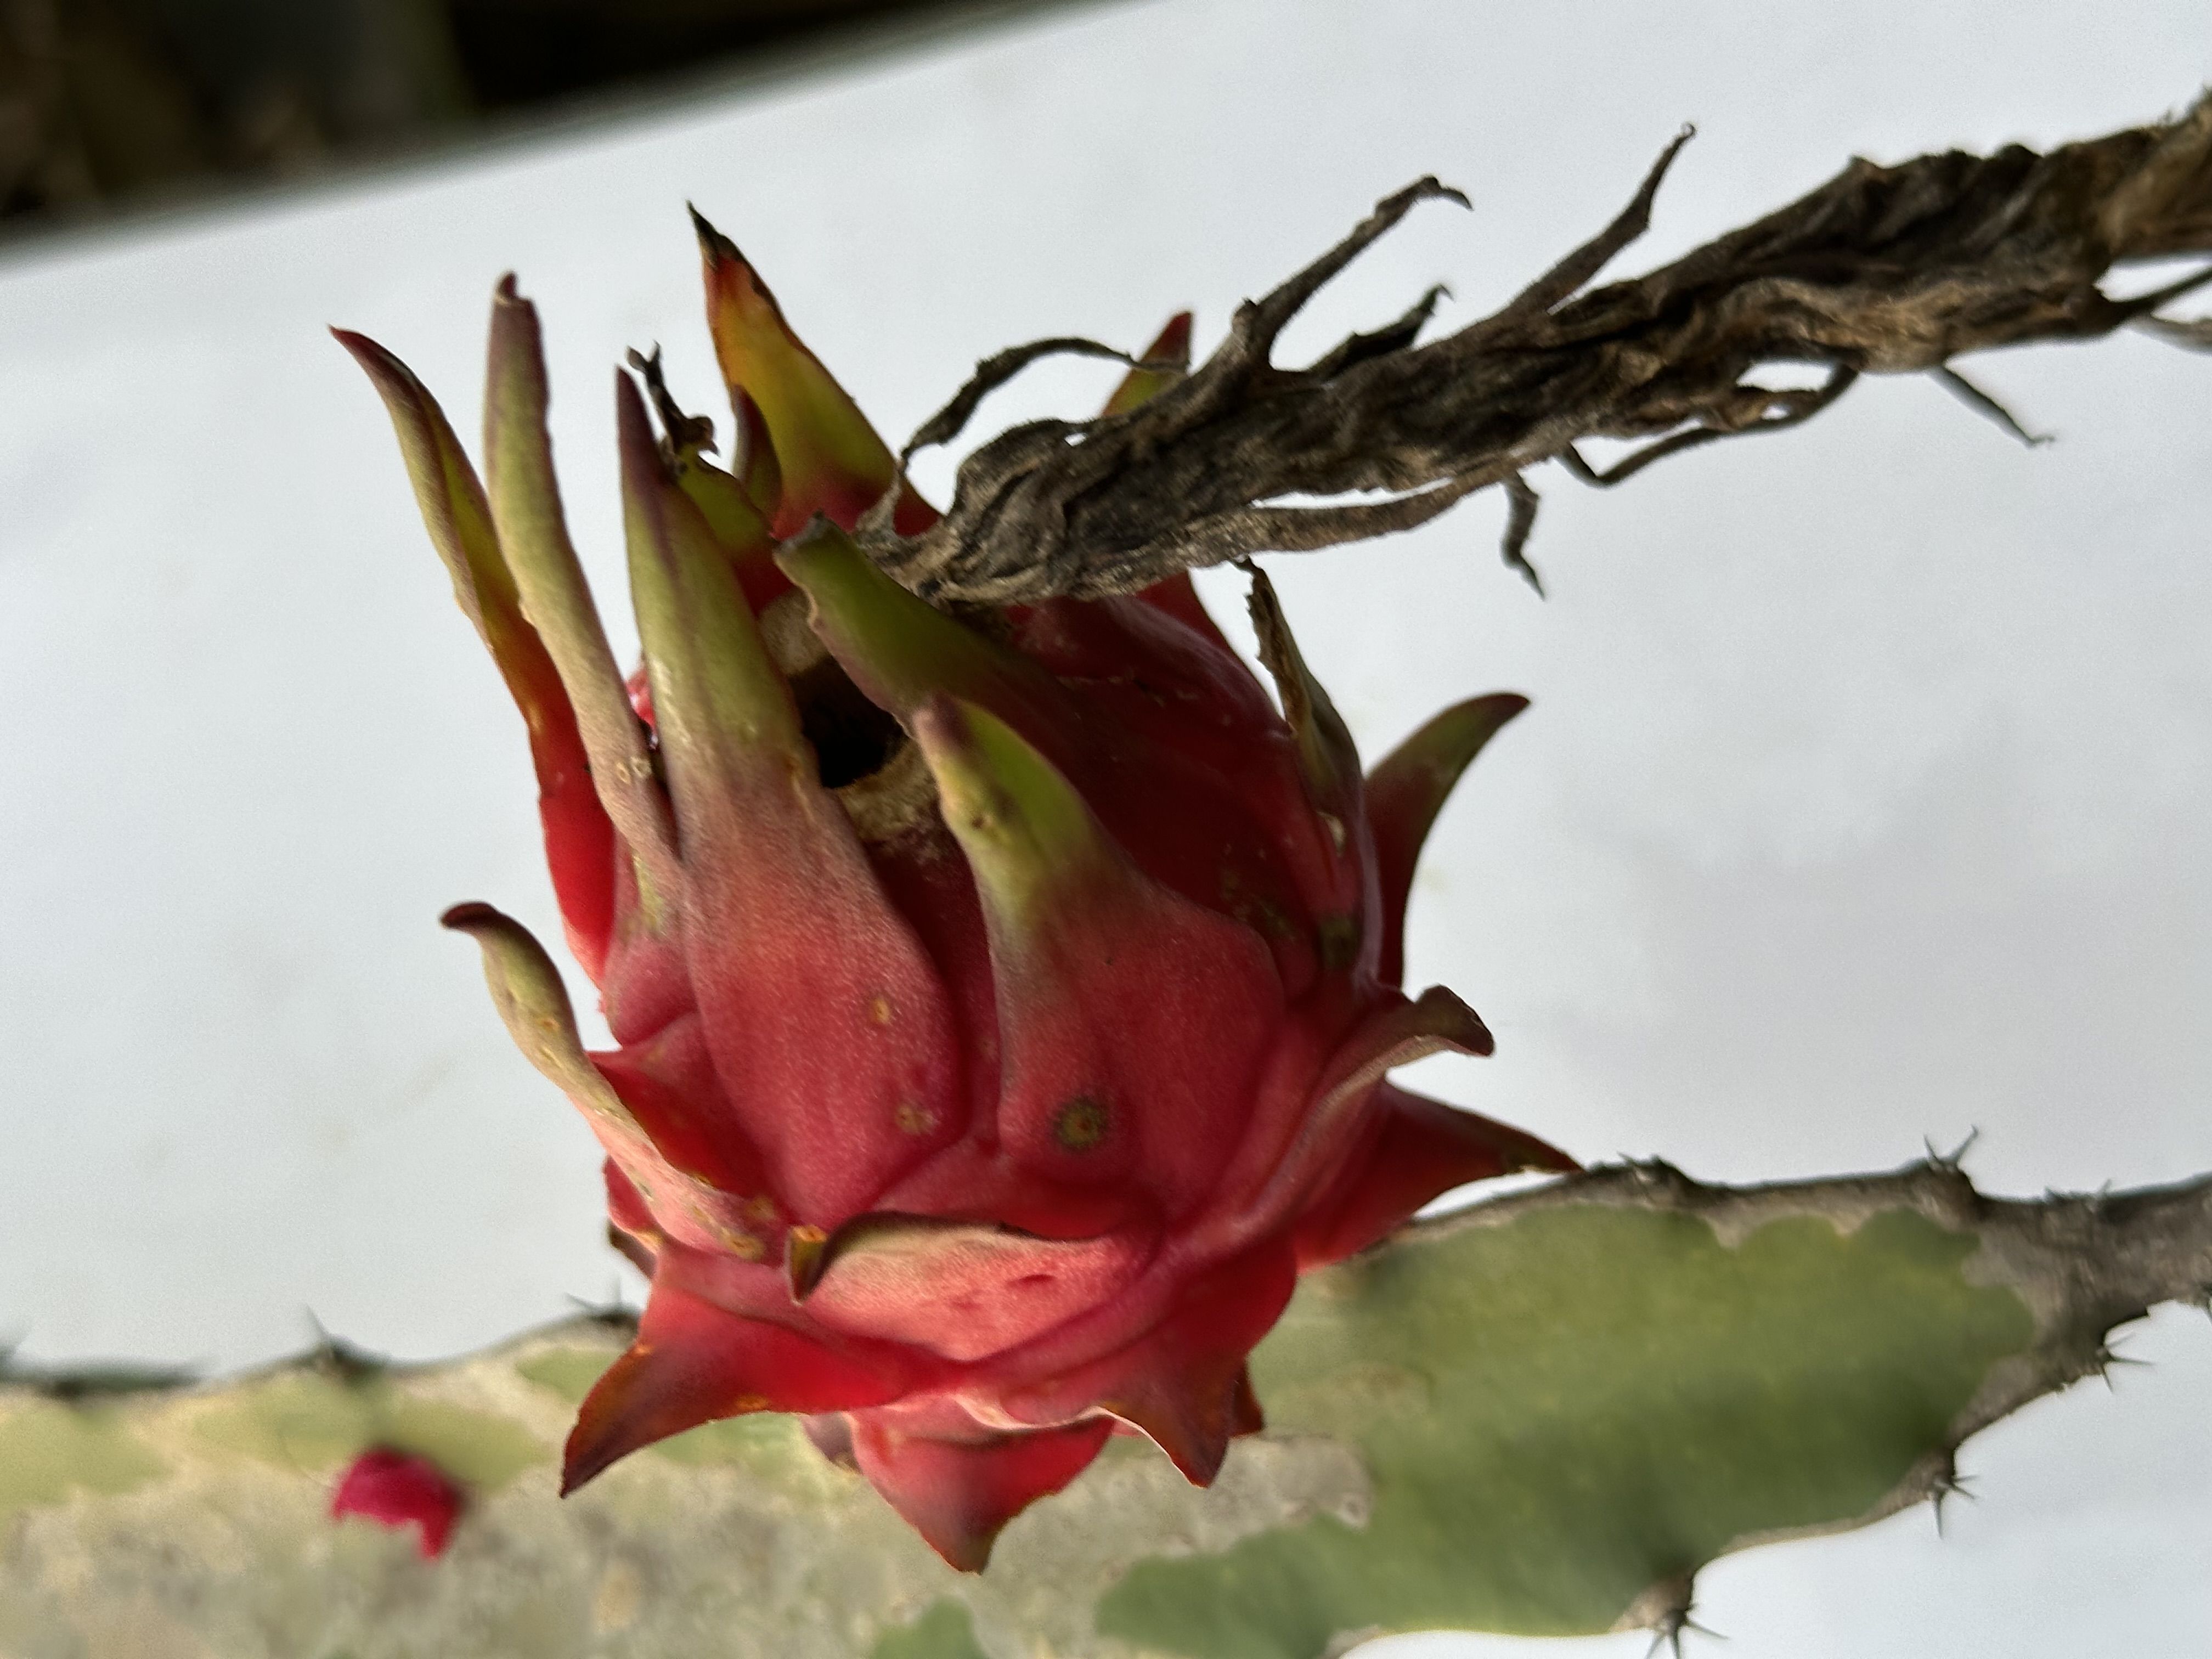
Label: Good fruit